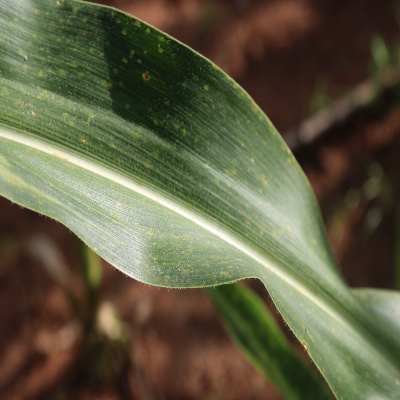
Crop: Maize
Condition: leaf spot